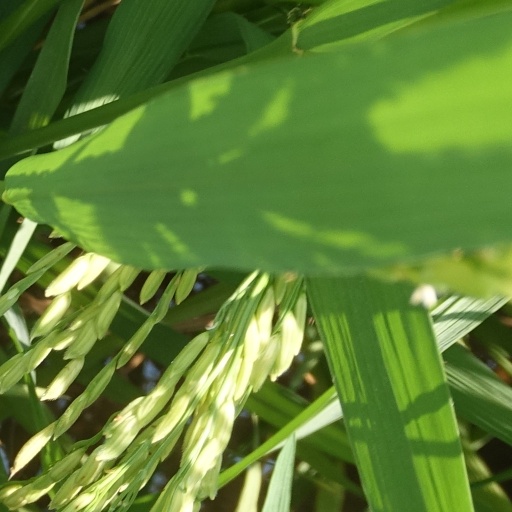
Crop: rice